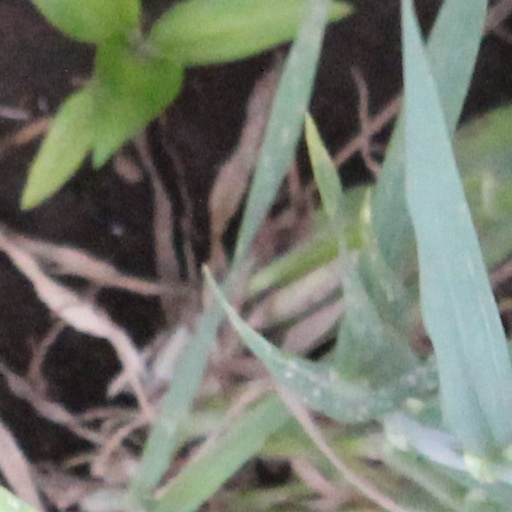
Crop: wheat